Sand lizard

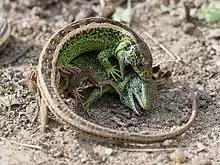
Males fighting

The sand lizard is a sexually dimorphic legged lizard. In northwest Europe, both sexes are characterised by lateral and dorsal strips of ocellated (eye-shaped) markings, which appear as dark patches with pale centres. Colouration varies across their European and Russian range. Males have finer markings than females, and their flanks turn bright green during the spring mating season, fading again in the late summer. Male adults may reach a total body length of 19.3 cm, where female adults may reach 18.5 cm.